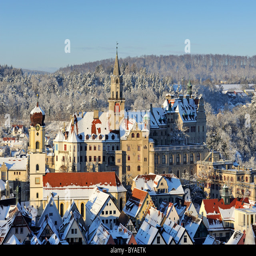
view over the historic town centre with the former royal palace residence and administrative seat